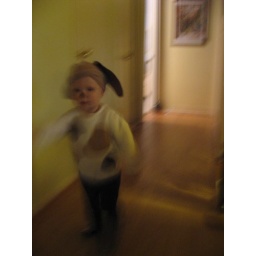
running through the house in full doggie costume.